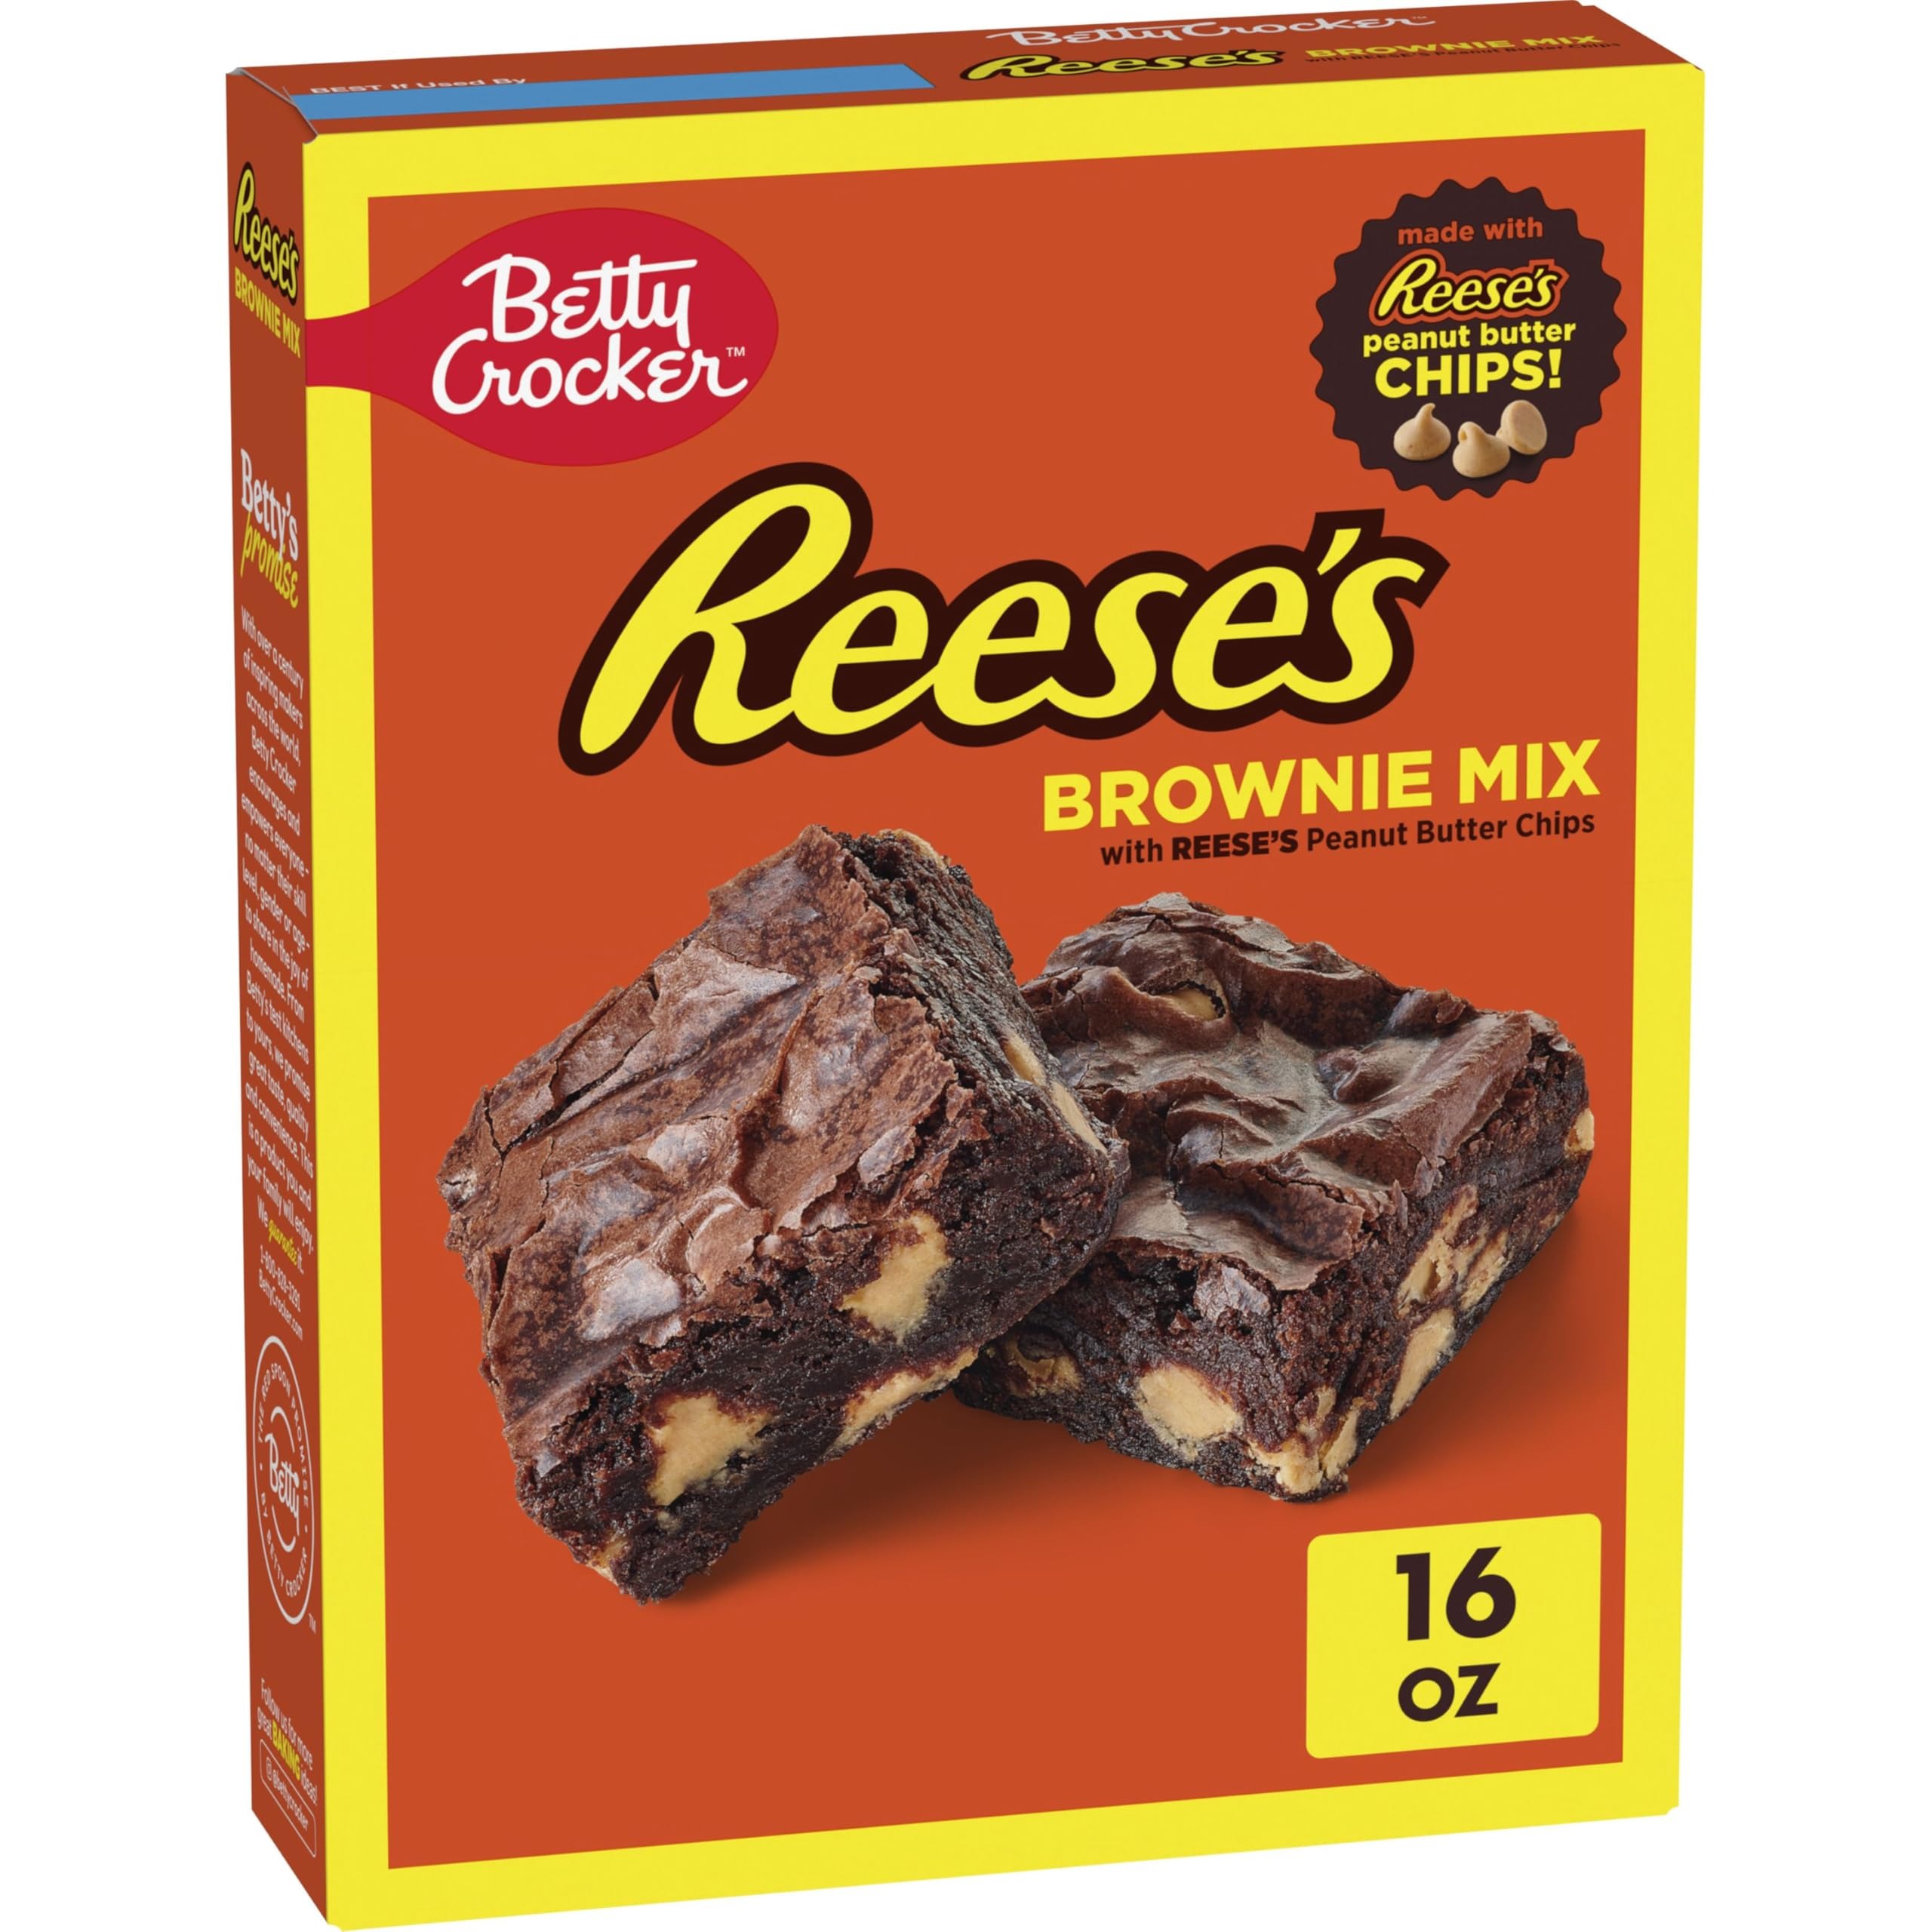
Item Name: Betty Crocker REESE'S Brownie Mix with REESE'S Peanut Butter Chips, Holiday Baking, 16 oz
Bullet Point 1: BETTY AND REESE'S TOGETHER: The REESE'S flavor you love can be found in delectable Betty Baking Mixes
Bullet Point 2: REESE'S PEANUT BUTTER CHIPS: Made with REESE'S Peanut Butter chips in the mix; Treat everyone to warm, rich brownies with melty peanut butter as a dessert or sweet snack this season
Bullet Point 3: QUICK AND EASY: Just follow the simple steps on the package to create an irresistible and indulgent treat to share; Make brownies a part of food gift baskets or a treats table
Bullet Point 4: HOLIDAY TREAT: Bring out a batch of oven-baked brownies to delight guests at Thanksgiving, holiday parties, and any celebration
Bullet Point 5: CONTAINS: One 16 oz box of Betty Crocker REESE'S Brownie Mix with REESE'S Peanut Butter Chips
Value: 16.0
Unit: Ounce

Price: 5.59